Papa Gueye

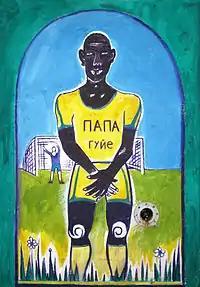
On graffiti in Kharkiv, 2010

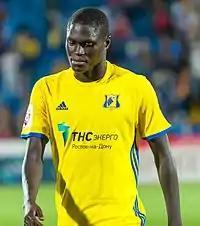
Papa Gueye with Rostov in 2016

Born in Dakar, Senegal, Gueye grew up in a family of school director (father) and a teacher (mother). He started playing football at 6 years old, attending a football club at school. In 1999, he enrolled in the school football club AS Douanes (Senegal).